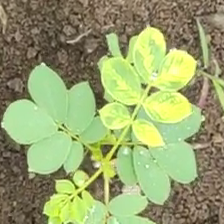
Weed species: Sicklepod_(Senna obtusifolia)